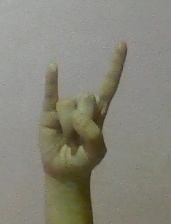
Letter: la